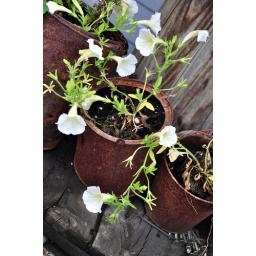
Flowers growing in some rusty pots in Glennallen, Alaska